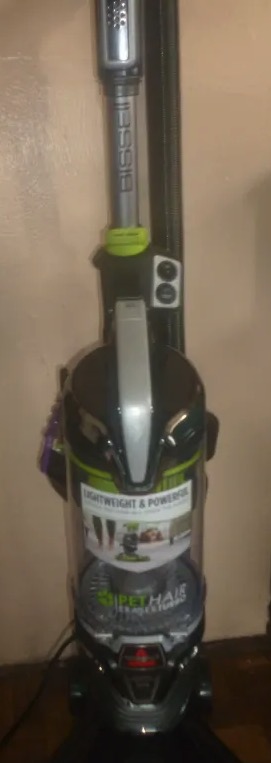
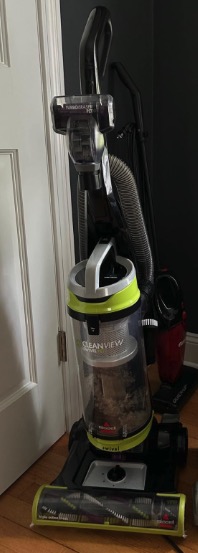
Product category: items_vacuum
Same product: no